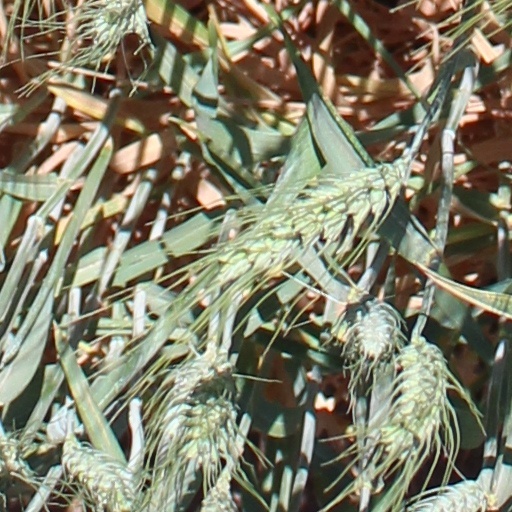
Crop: wheat